Early Slavs

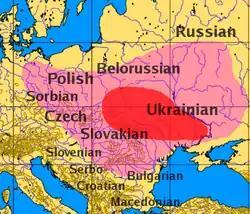
Slavic language distribution, with the Prague-Penkov-Kolochin complex in pink, and the area of Slavic river names in red

Proto-Slavic began to evolve from Proto-Indo-European, the reconstructed language from which originated a number of languages spoken in Eurasia. The Slavic languages share a number of features with the Baltic languages (including the use of genitive case for the objects of negative sentences,the loss of Proto-Indo-European "kʷ" and other labialized velars), which may indicate a common Proto-Balto-Slavic phase in the development of those two linguistic branches of Indo-European. Frederik Kortlandt places the territory of the common language near the Proto-Indo-European homeland: "The Indo-Europeans who remained after the migrations became speakers of Balto-Slavic". According to the prevailing Kurgan hypothesis, the original homeland of the Proto-Indo-Europeans may have been in the Pontic–Caspian steppe of eastern Europe.